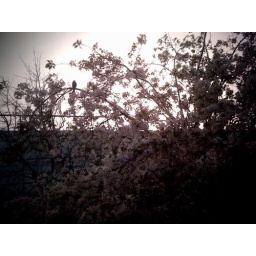
Black bird in a white tree